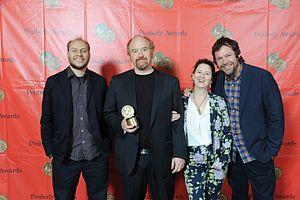
Vernon Chatman, né le 31 octobre 1972, est un doubleur américain de la série animée South Park. Il double le personnage de Servietsky.